Baljuna Covenant

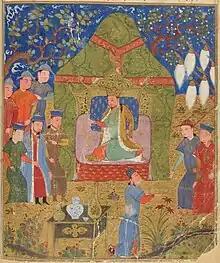
Temüjin being proclaimed as Genghis Khan at the kurultai of 1206, where he rewarded those who were loyal at Baljuna (depicted in a 15th-century Jami' al-tawarikh manuscript)

In late 1203, a revitalised Temüjin marshalled his forces and defeated the Kereit in a hard-fought three-day battle at the Jeje'er Heights on the lower Kherlen River. The fleeing Toghrul was killed by a Naiman sentry who did not recognise him; Senggum fled first to Tibet and then Kashgar, where he was later killed. Over the next three years, Temüjin defeated the Naimans and Merkits, uniting the Mongol steppe under one ruler. In 1206, he held a great kurultai ( "assembly") on the Onon River, at which he took the title "Genghis Khan" and rewarded those who brought him to power. These included the herdsmen Badai and Kishlik who had warned him of Toghrul's betrayal—they were honoured with the Kereit leader's palace tent, furnishings, and [bodyguard. The men who swore the Baljuna Covenant, who became known as "Baljunatu" ( "Baljuna men", or "Muddy Water Drinkers") were honoured with the highest titles and were remembered as late as the 1300s. Many took prominent positions in Genghis' Mongol Empire—these included Chinqai, the Muslim merchant and diplomat Ja'far Khoja, and Qaban, an Uriankhai whose son Subutai became one of the most formidable Mongol generals.